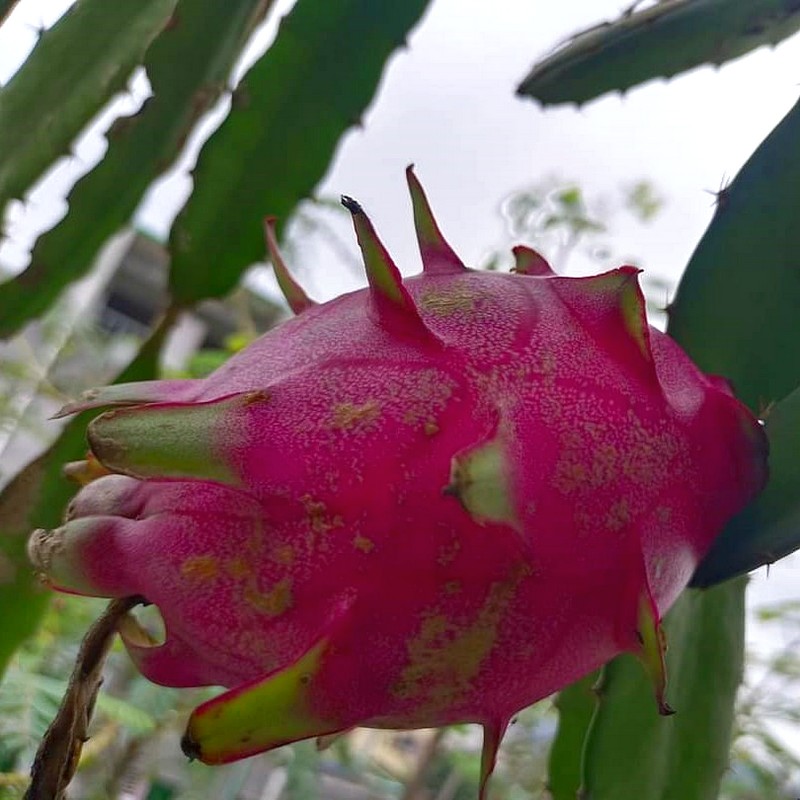
Label: Fresh Dragon Fruit